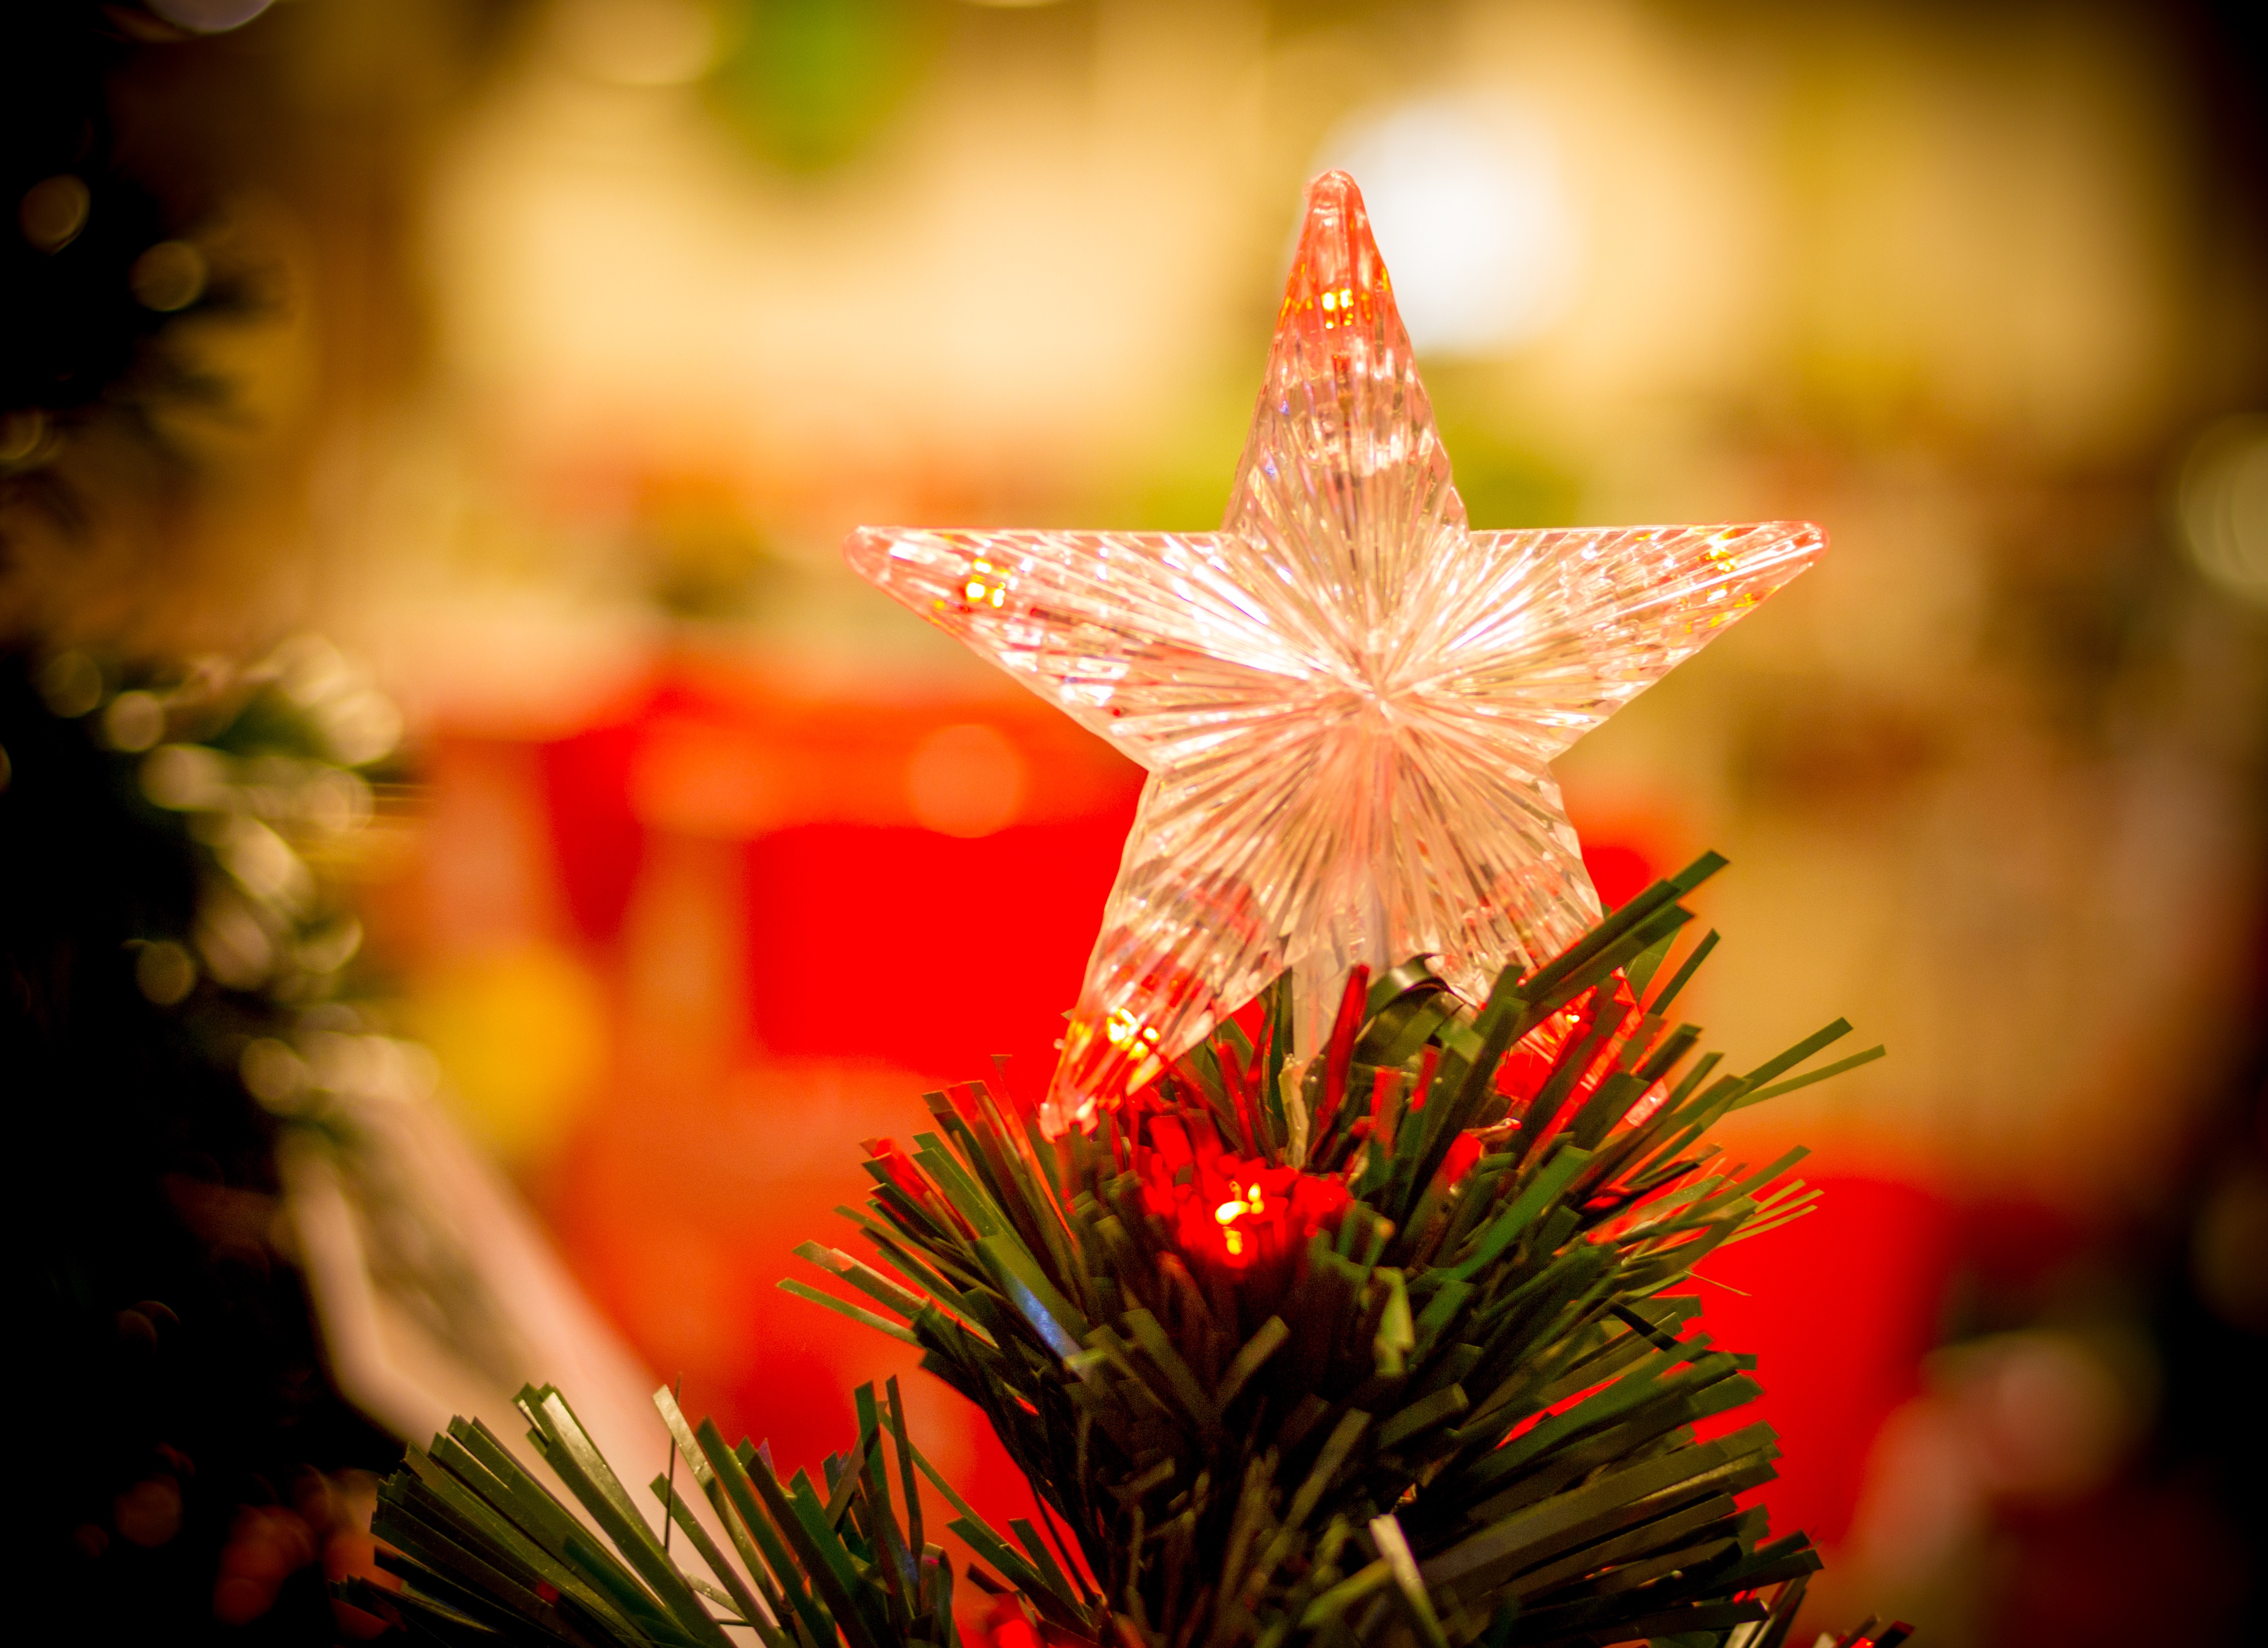
tree, branch, light, plant, leaf, flower, petal, red, autumn, holiday, christmas, flora, christmas tree, season, close up, christmas decoration, macro photography, woody plant